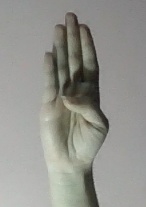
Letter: kaaf